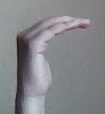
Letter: haa